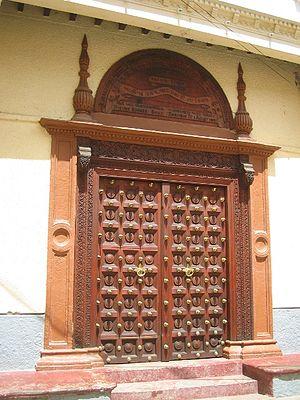
Le commerce interrégional par caravanes en Afrique de l'Est désigne la poussée du commerce en Afrique de l'Est au XIXᵉ siècle dont la base était la demande rapidement croissante pour l'ivoire sur le marché mondial. Dans une période d'environ 70 ans, le commerce de l'ivoire par caravanes et les batailles pour ses énormes profits a recouvert l'ensemble du territoire qui comprend actuellement le Kenya, l'Ouganda, la Tanzanie, le Rwanda, le Burundi, le Malawi, la partie est du Congo et la partie nord du Mozambique.